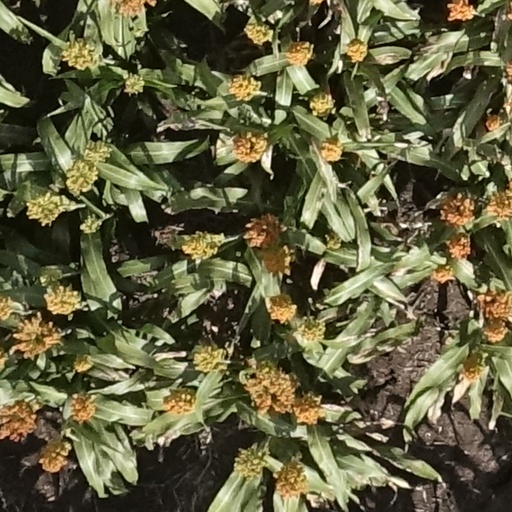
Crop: sorghum